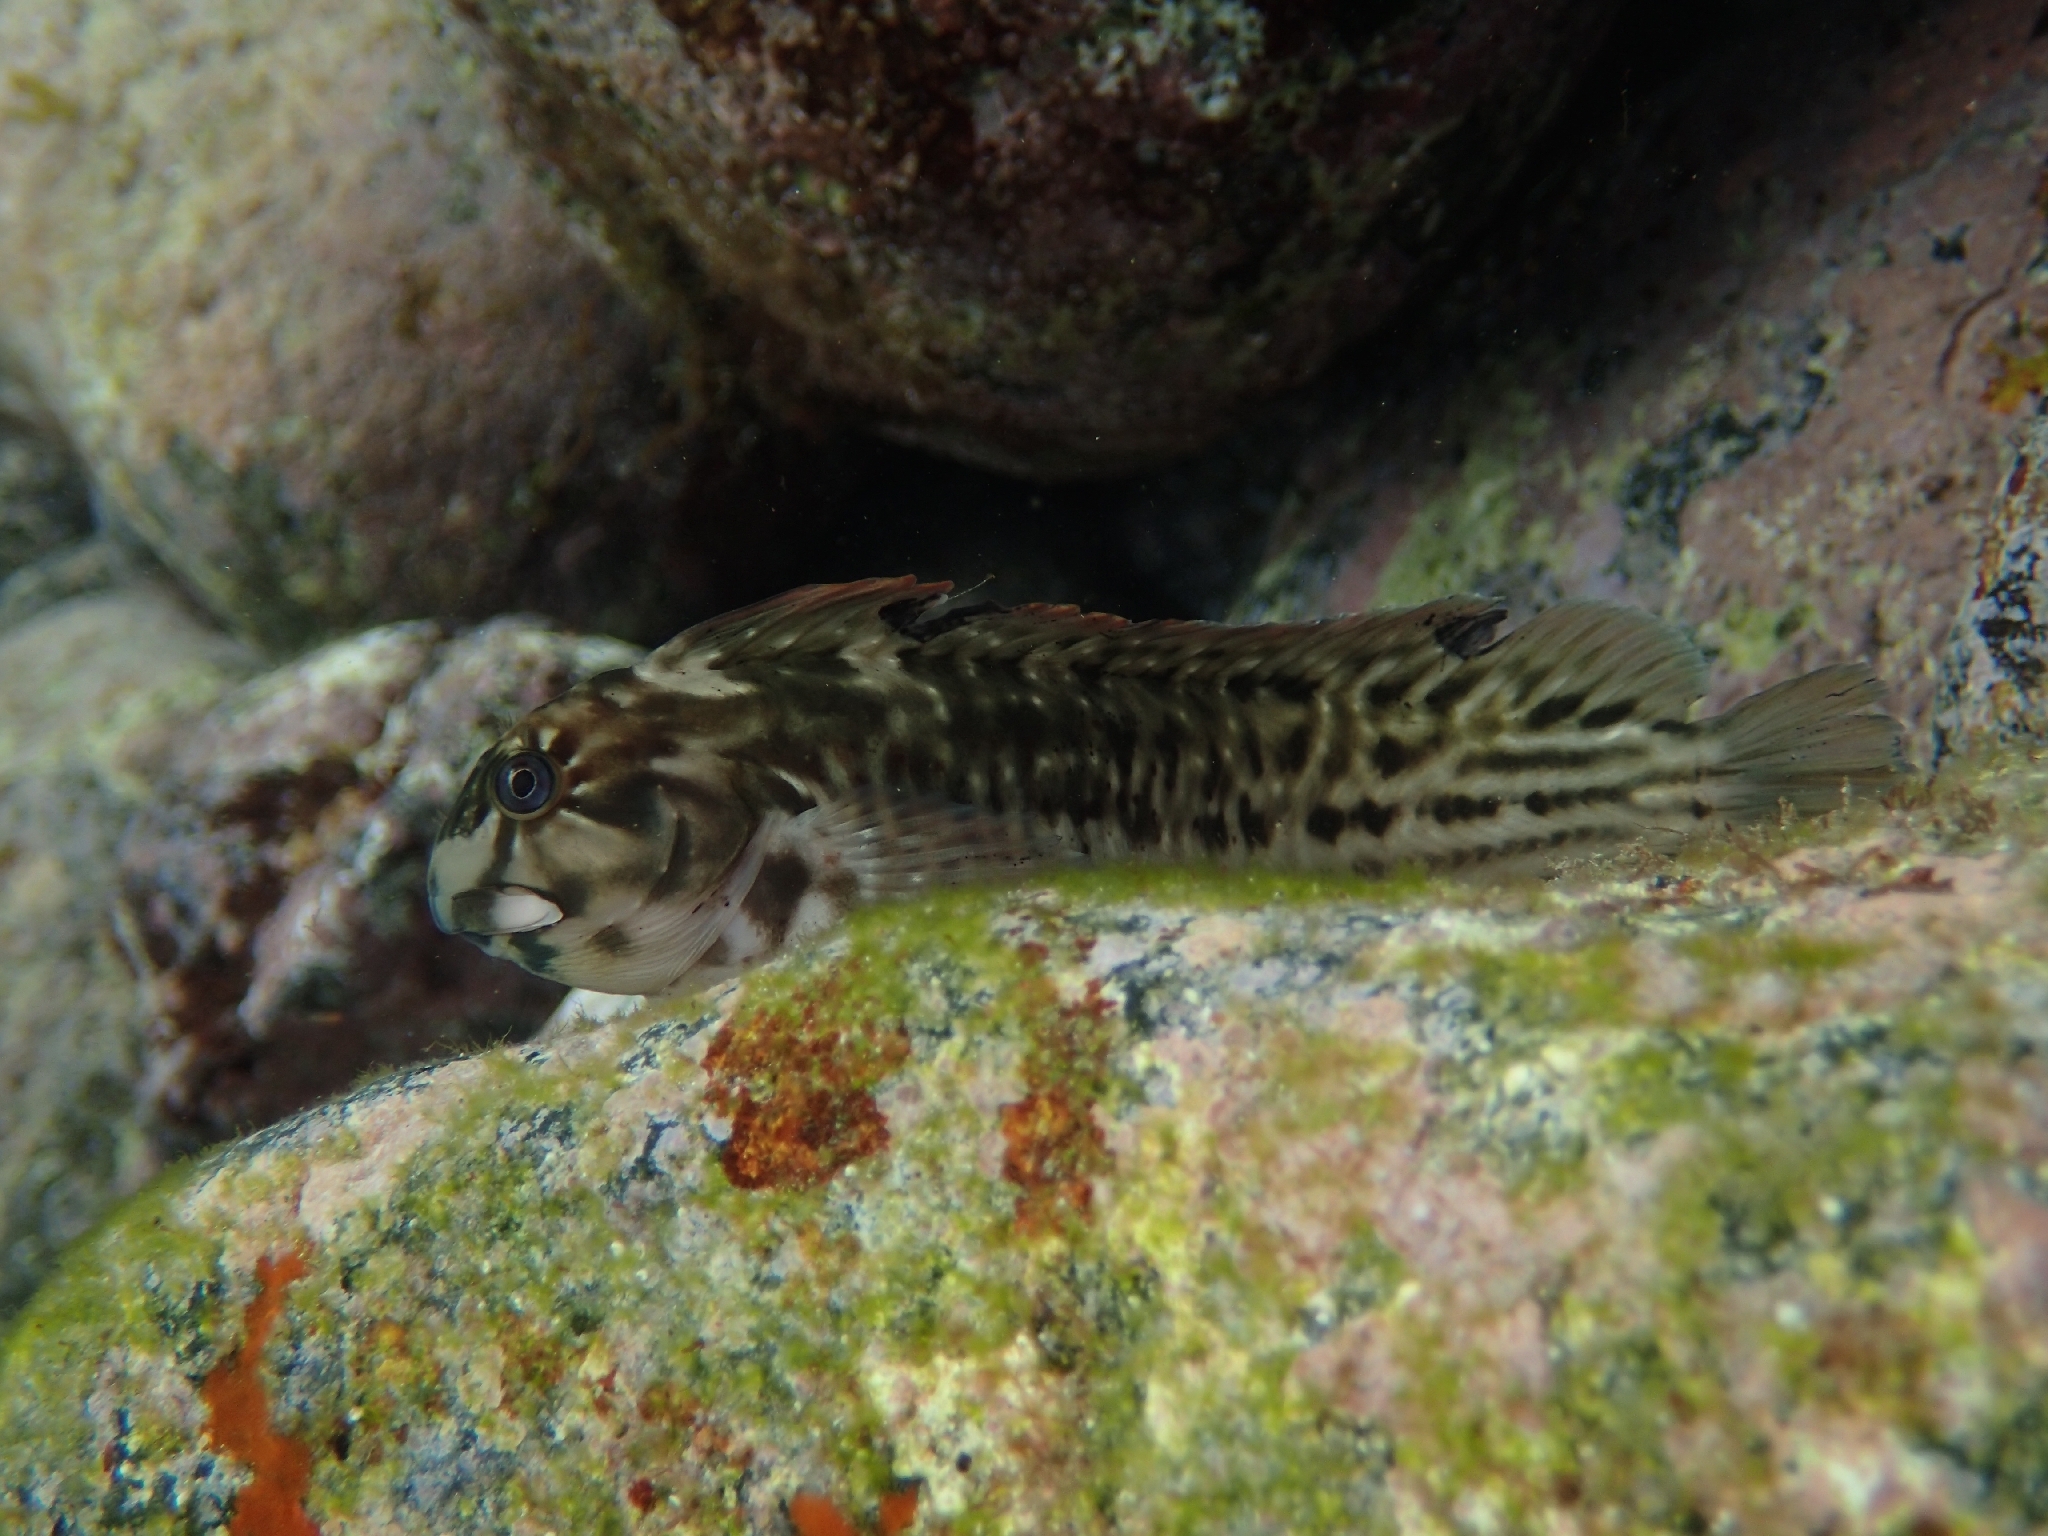
fish (species not among the labelled classes)